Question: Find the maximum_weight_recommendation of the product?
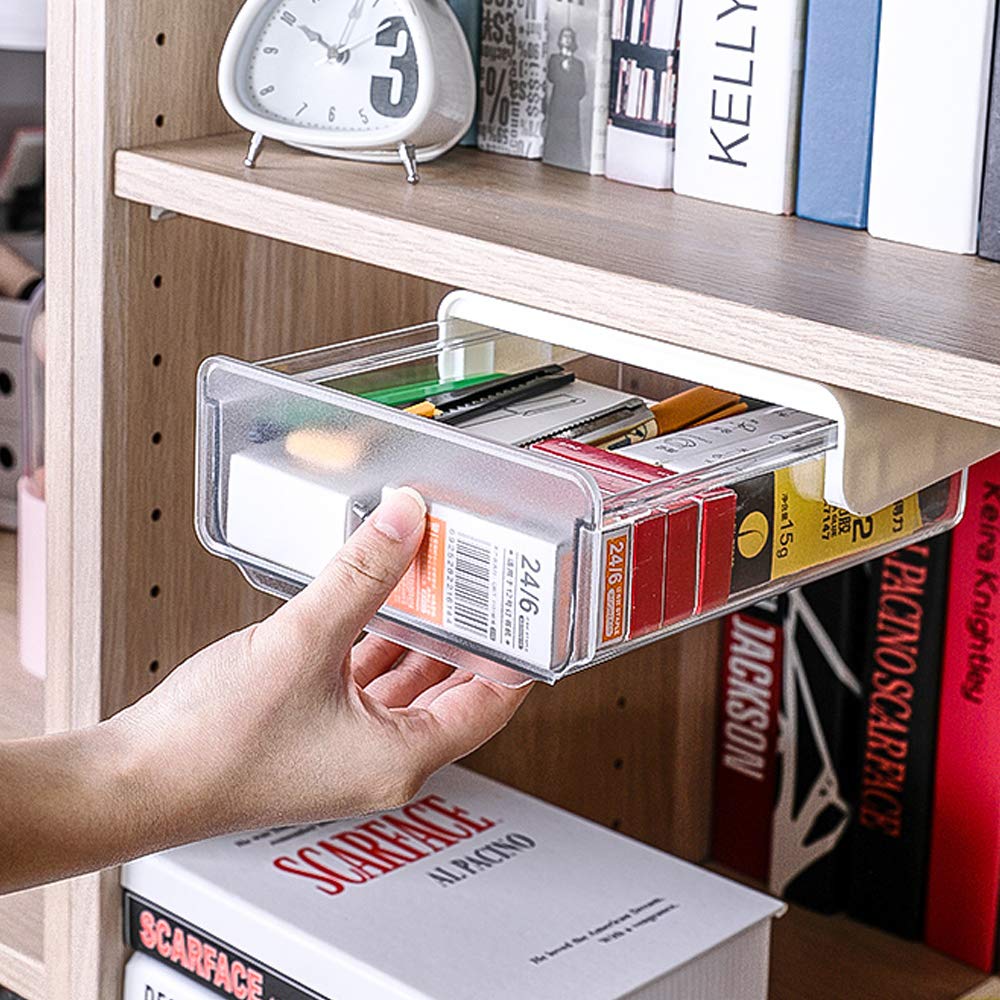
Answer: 15.0 gram